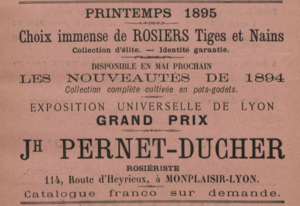
Publicité pour les établissements Joseph Pernet-Ducher dans le Journal des roses, décembre 1896.
Joseph Pernet-Ducher, né en novembre 1859 à Lyon et mort le 23 novembre 1928, est un pépiniériste rosiériste français. Issu d'une famille de pépiniéristes de Villeurbanne, près de Lyon, il va poursuivre toute sa vie le rêve de créer une variété de roses jaunes, considérées comme le saint Graal des rosiéristes.